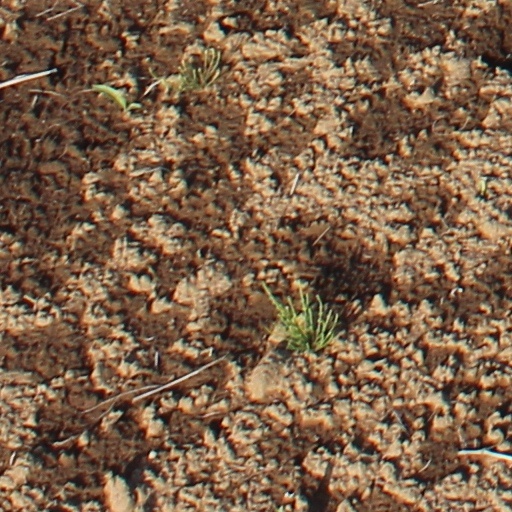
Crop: wheat